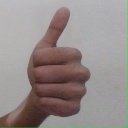
अक्षर: थ